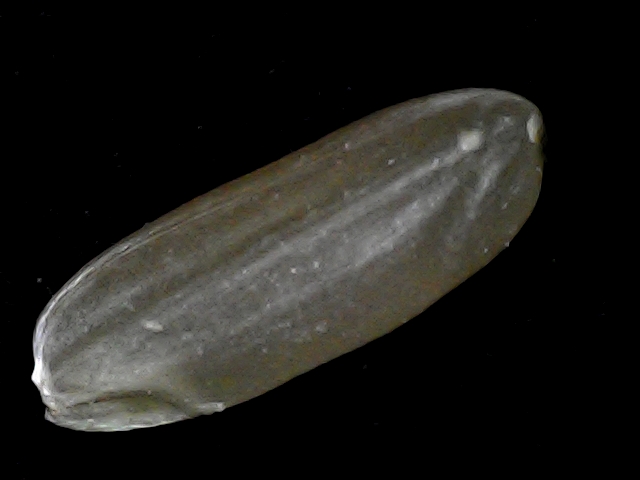
Rice variety: BR23